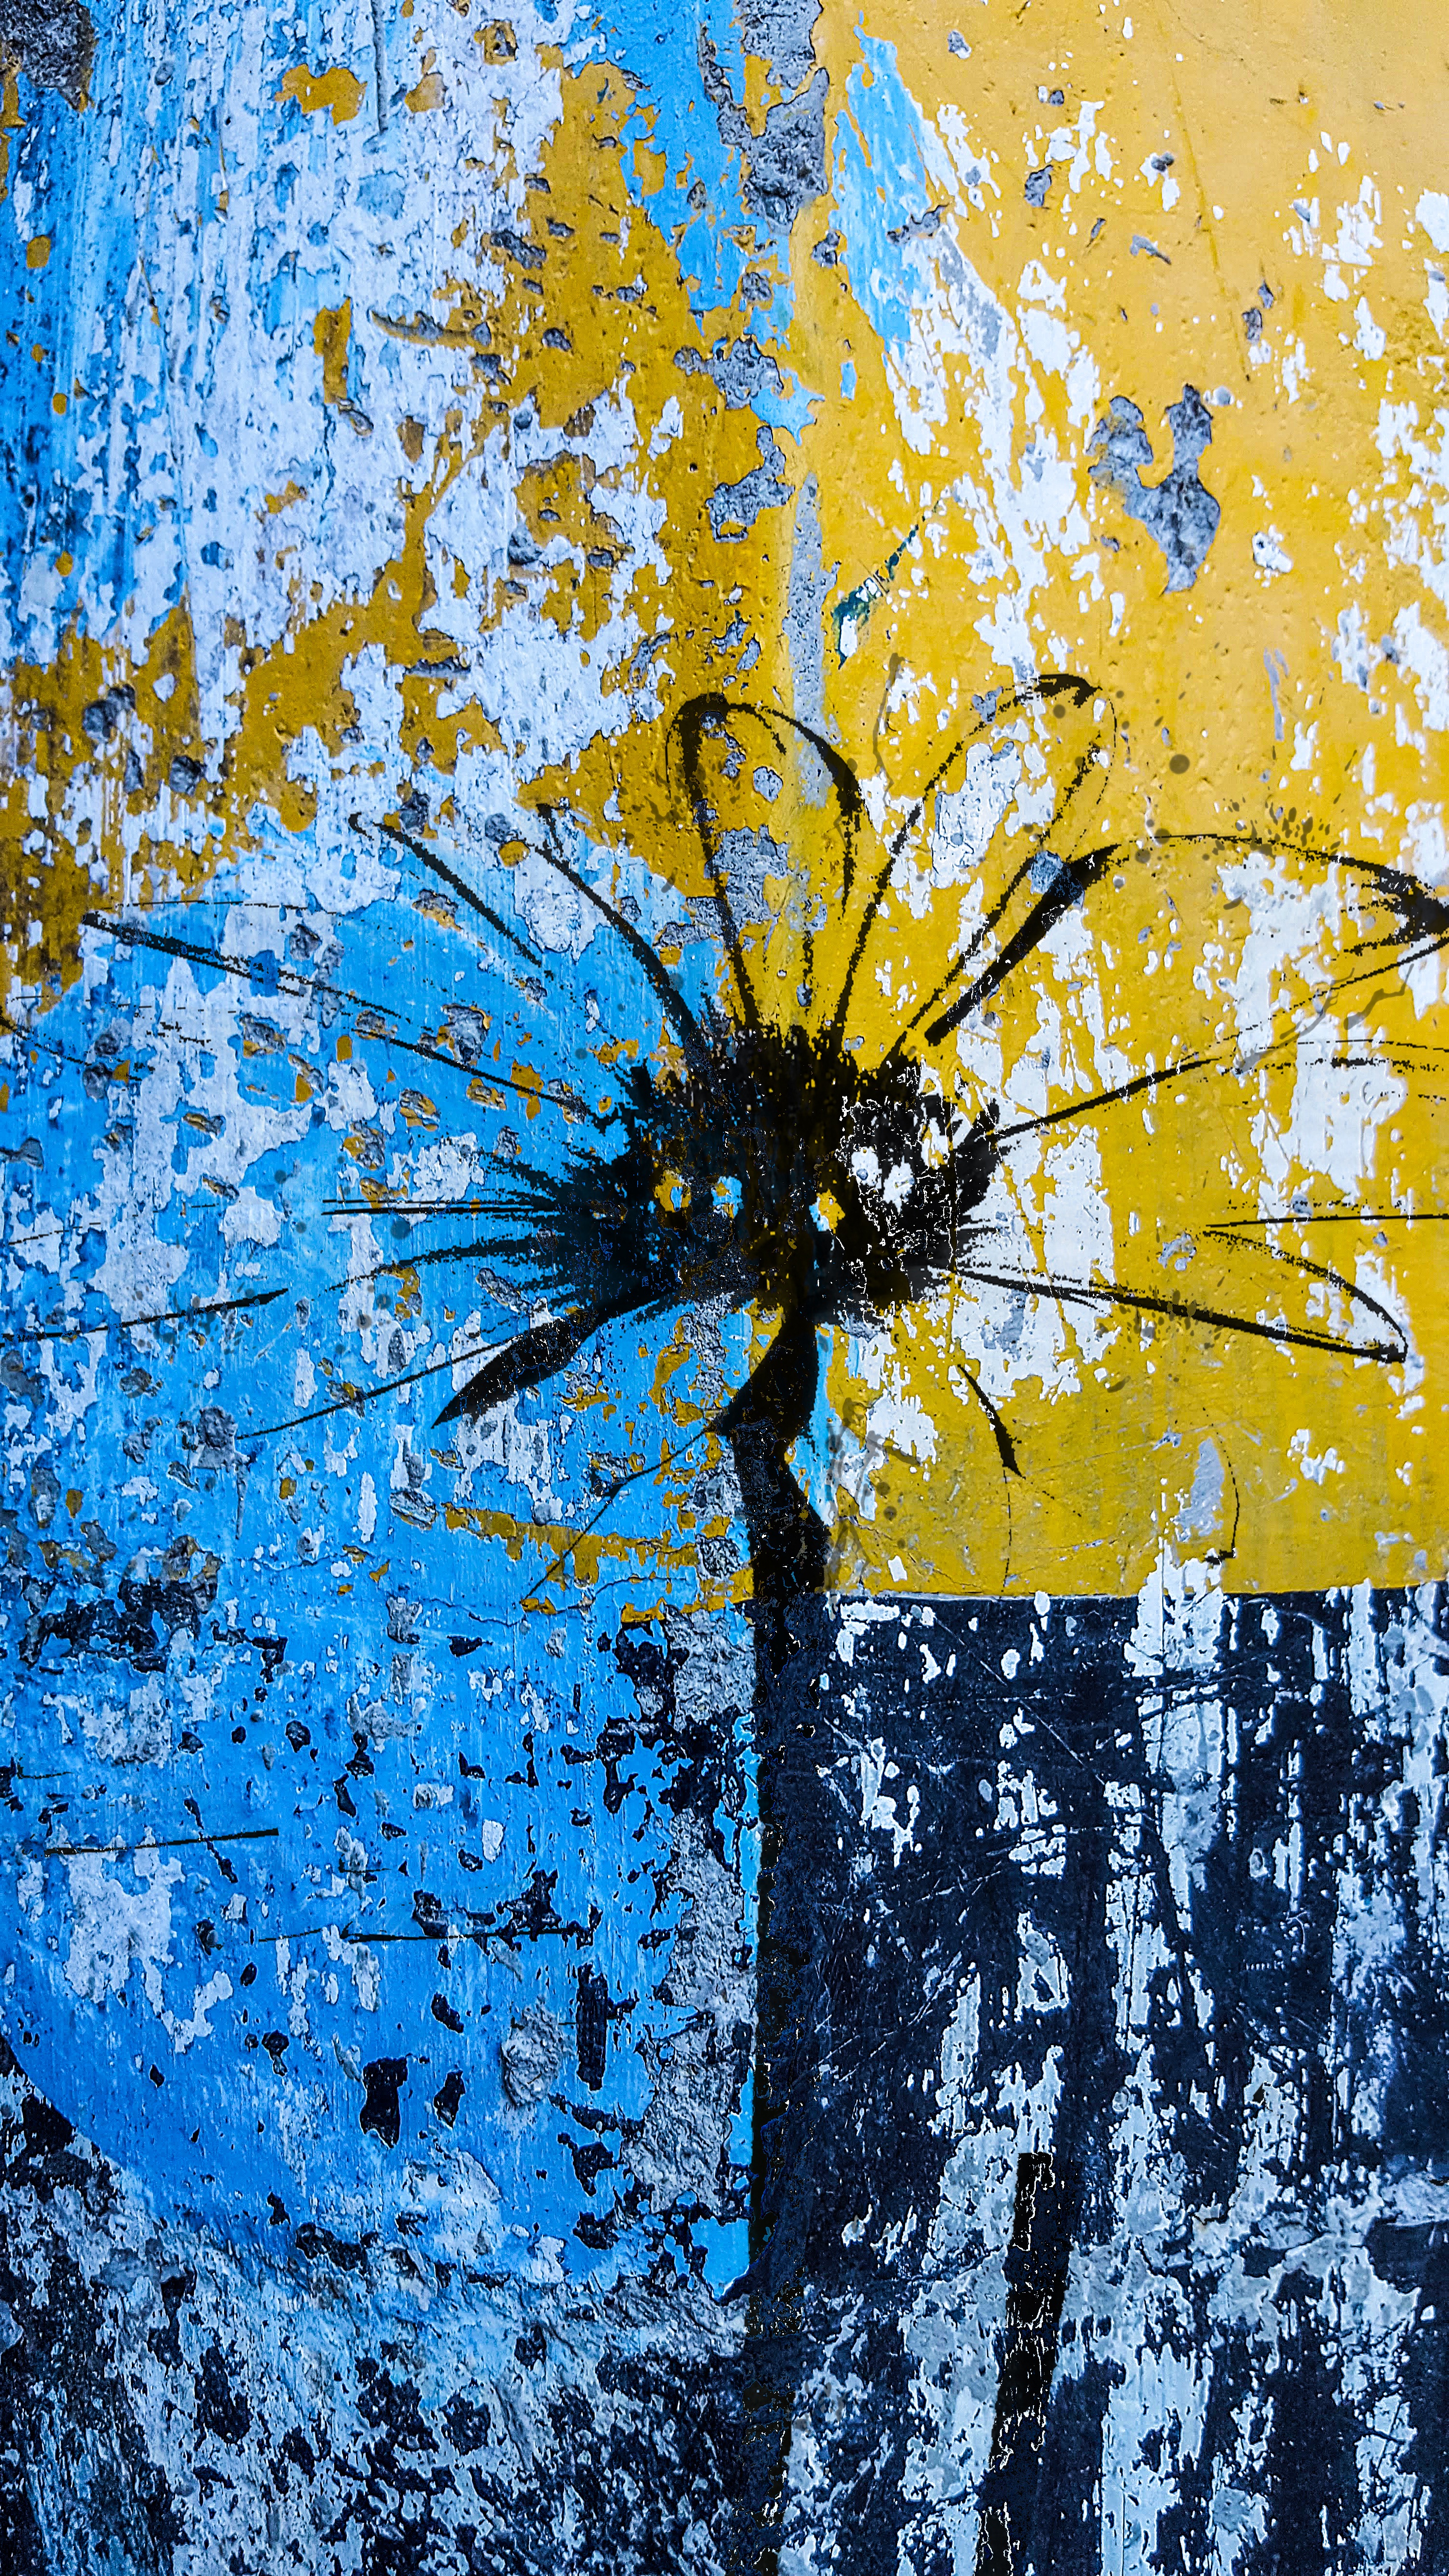
tree, branch, blossom, plant, sunlight, leaf, flower, city, urban, spring, birch, autumn, artistic, grunge, yellow, season, concrete, painting, street art, art, background, spray paint, painted, tags, tagging, graffiti art, modern art, flowering plant, woody plant, land plant